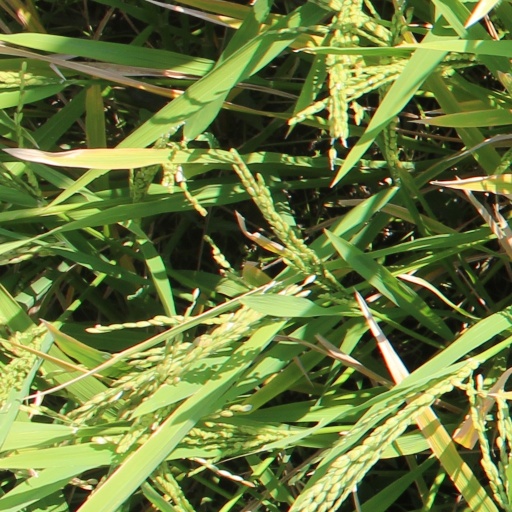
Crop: rice